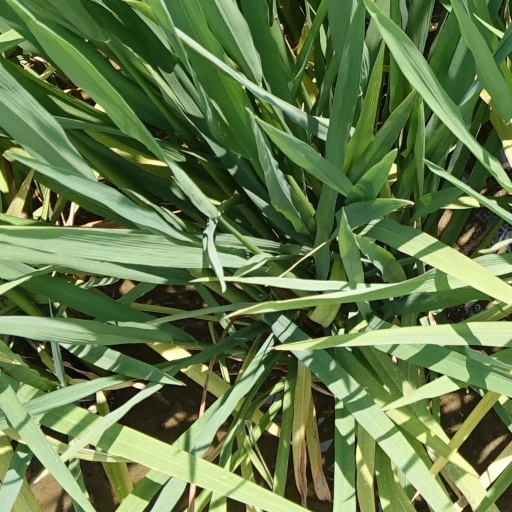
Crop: rice